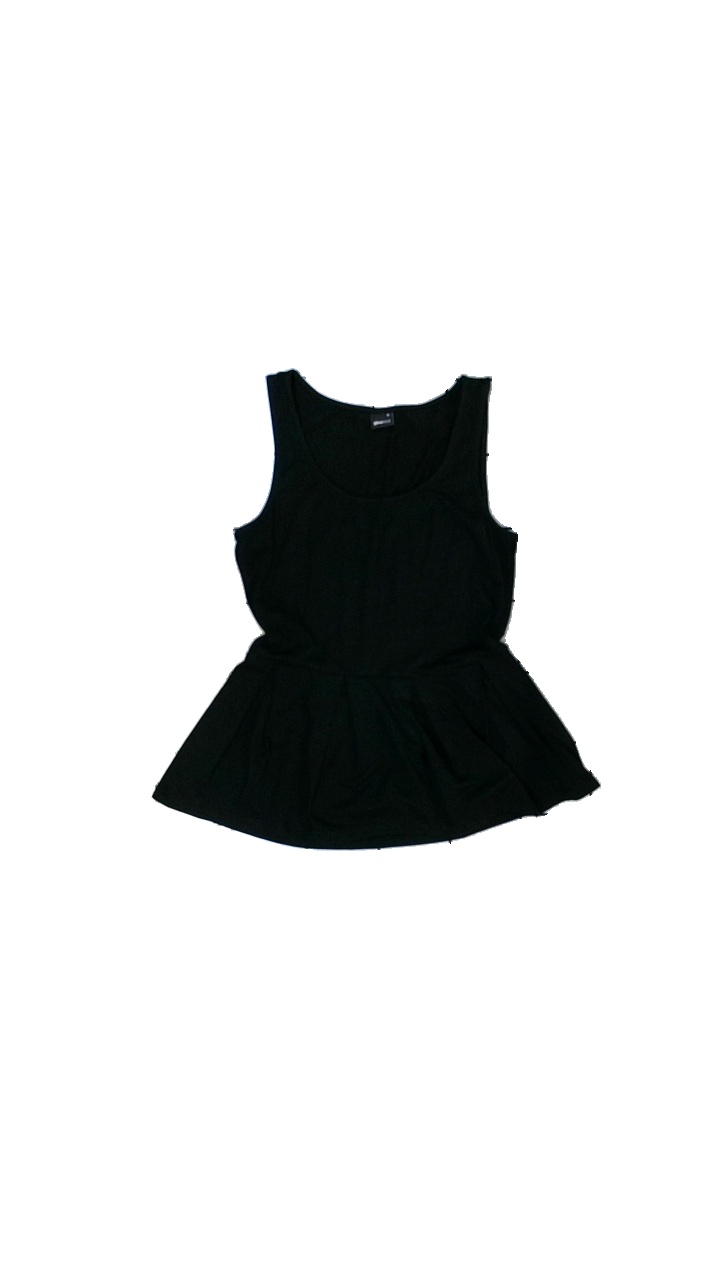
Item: Top (Ladies)
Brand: Gina Tricot
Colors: Black
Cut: Regular, Cropped
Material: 100% cotton
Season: All
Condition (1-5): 3
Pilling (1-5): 4
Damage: pilling
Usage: Reuse
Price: <50